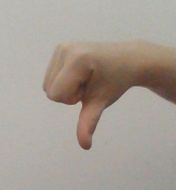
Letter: waw